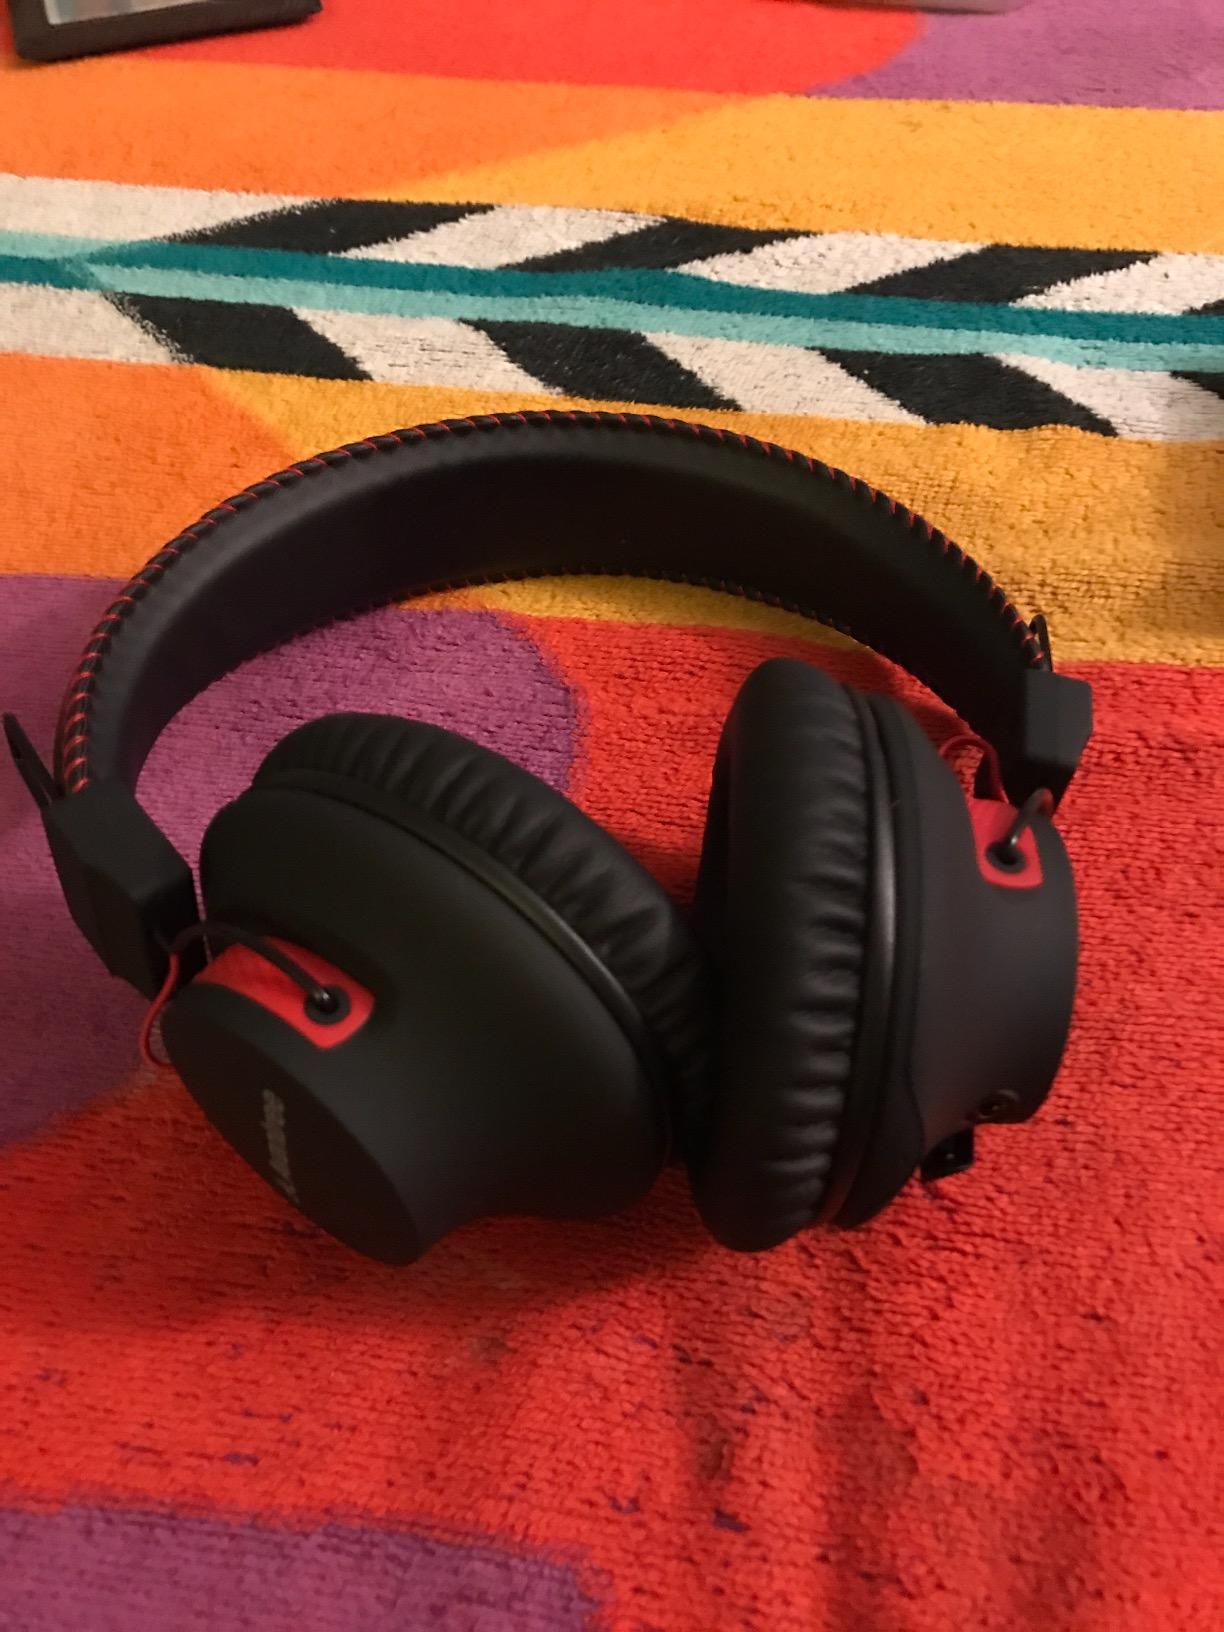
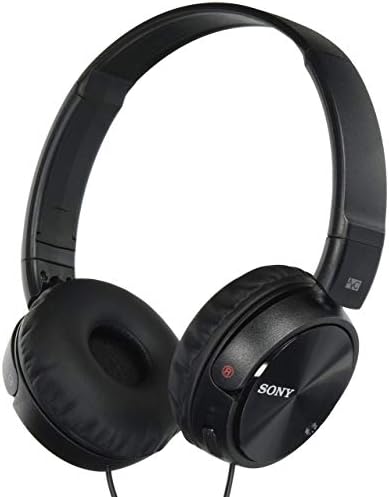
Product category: headphones
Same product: no